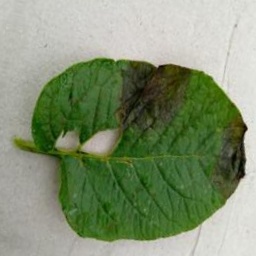
Etiqueta: Late Blight